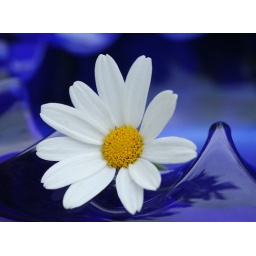
Margherita daisy flower in a cobalt blue glass ashtray!